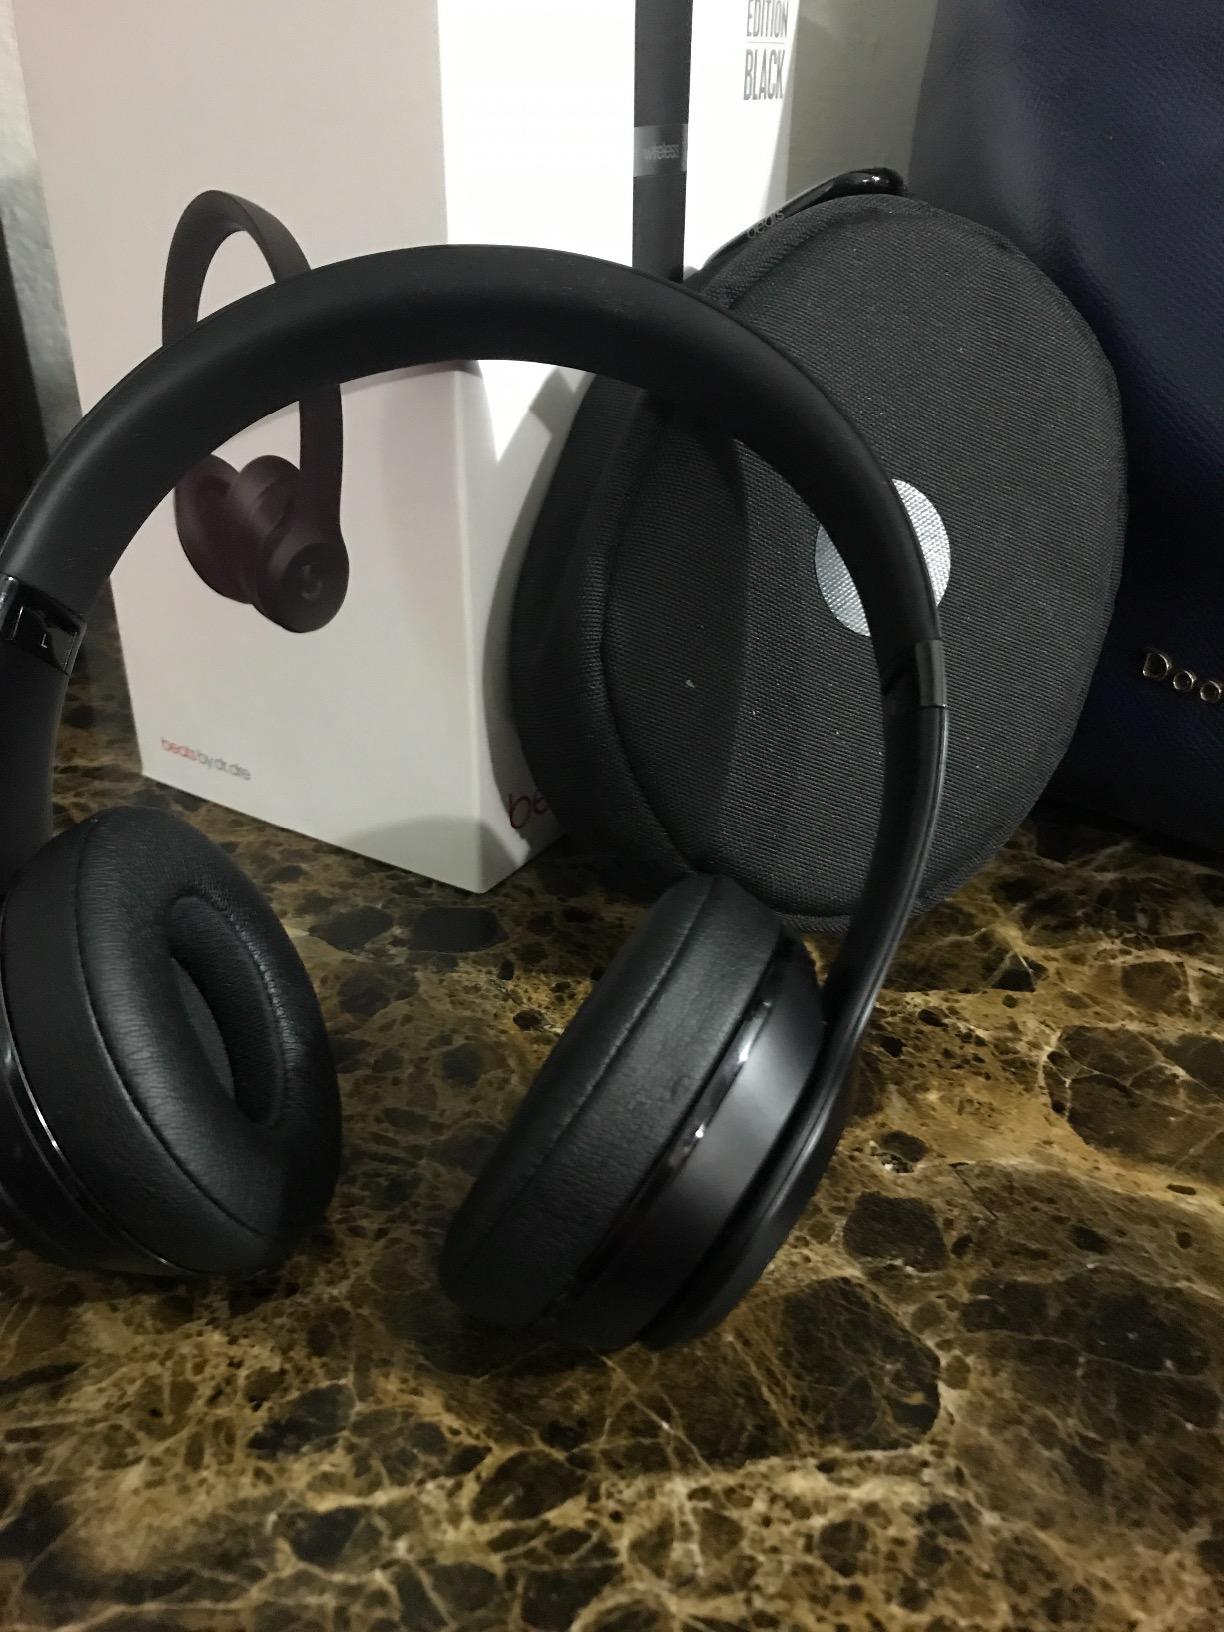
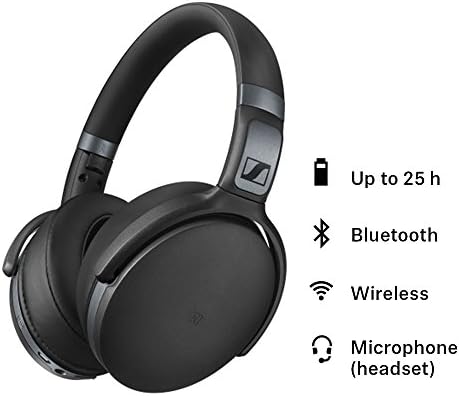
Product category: headphones
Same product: no